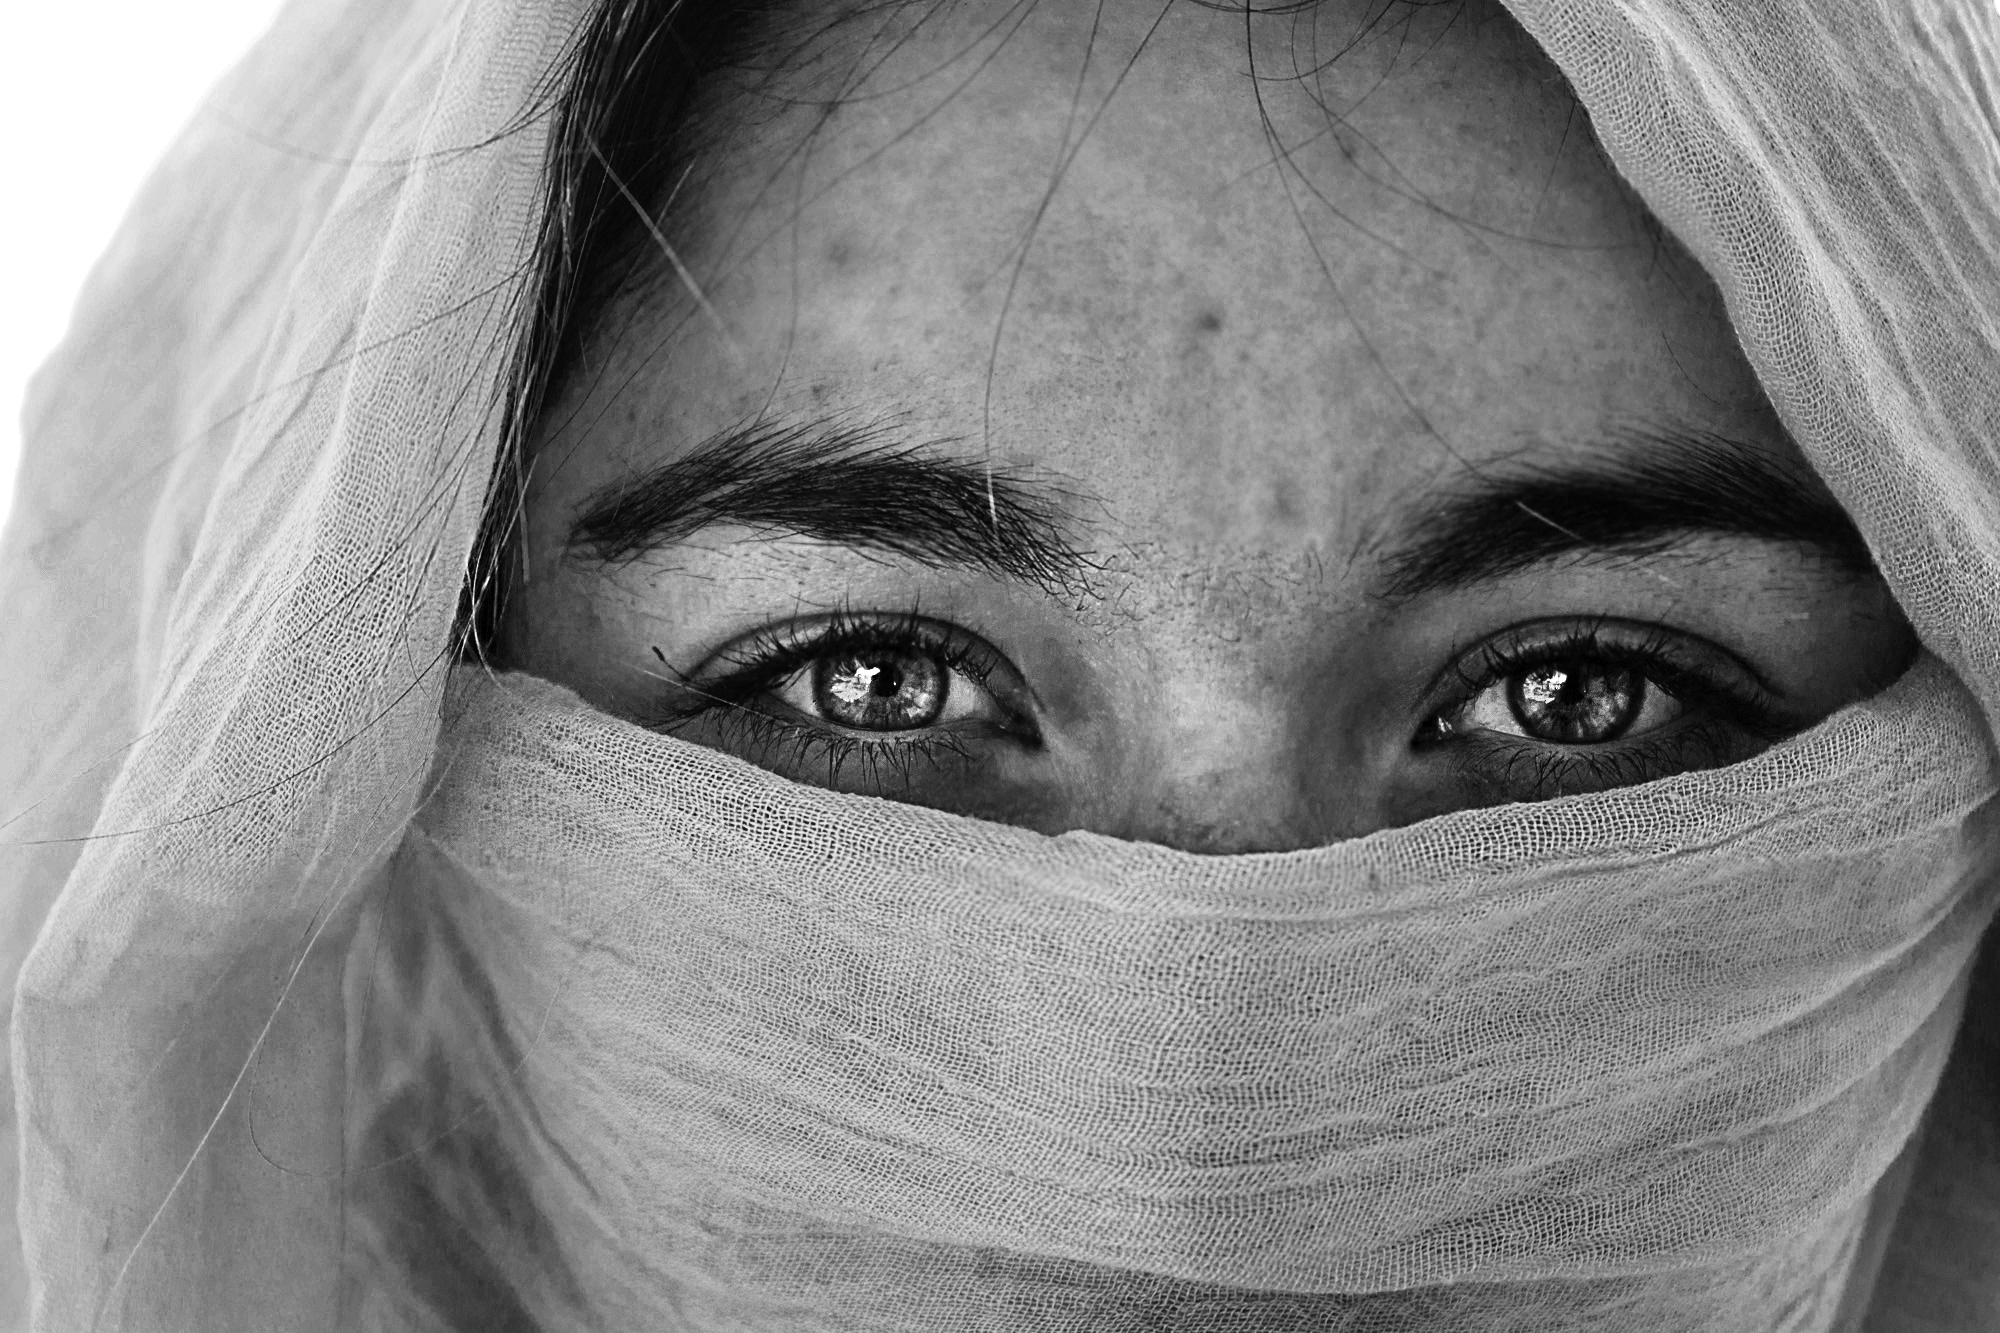
person, black and white, girl, woman, white, photography, female, portrait, model, black, monochrome, facial expression, close up, human body, face, nose, eyes, drawing, eye, head, skin, beauty, eyebrows, beautiful, pretty, organ, hijab, emotion, veil, monochrome photography, portrait photography